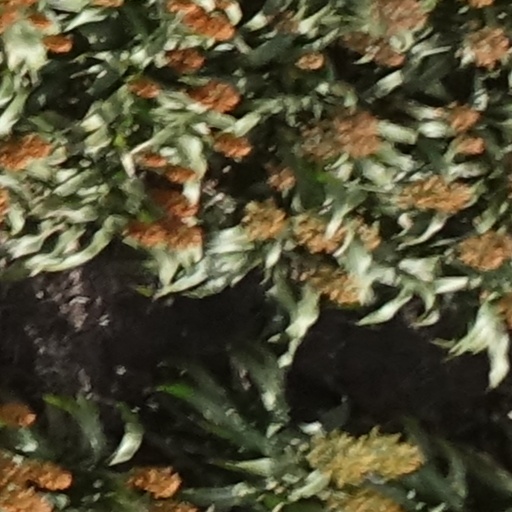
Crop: sorghum